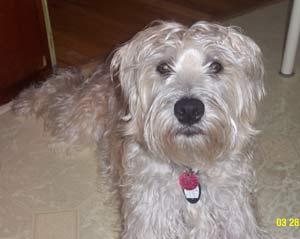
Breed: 235-n000090-soft_coated_wheaten_terrier